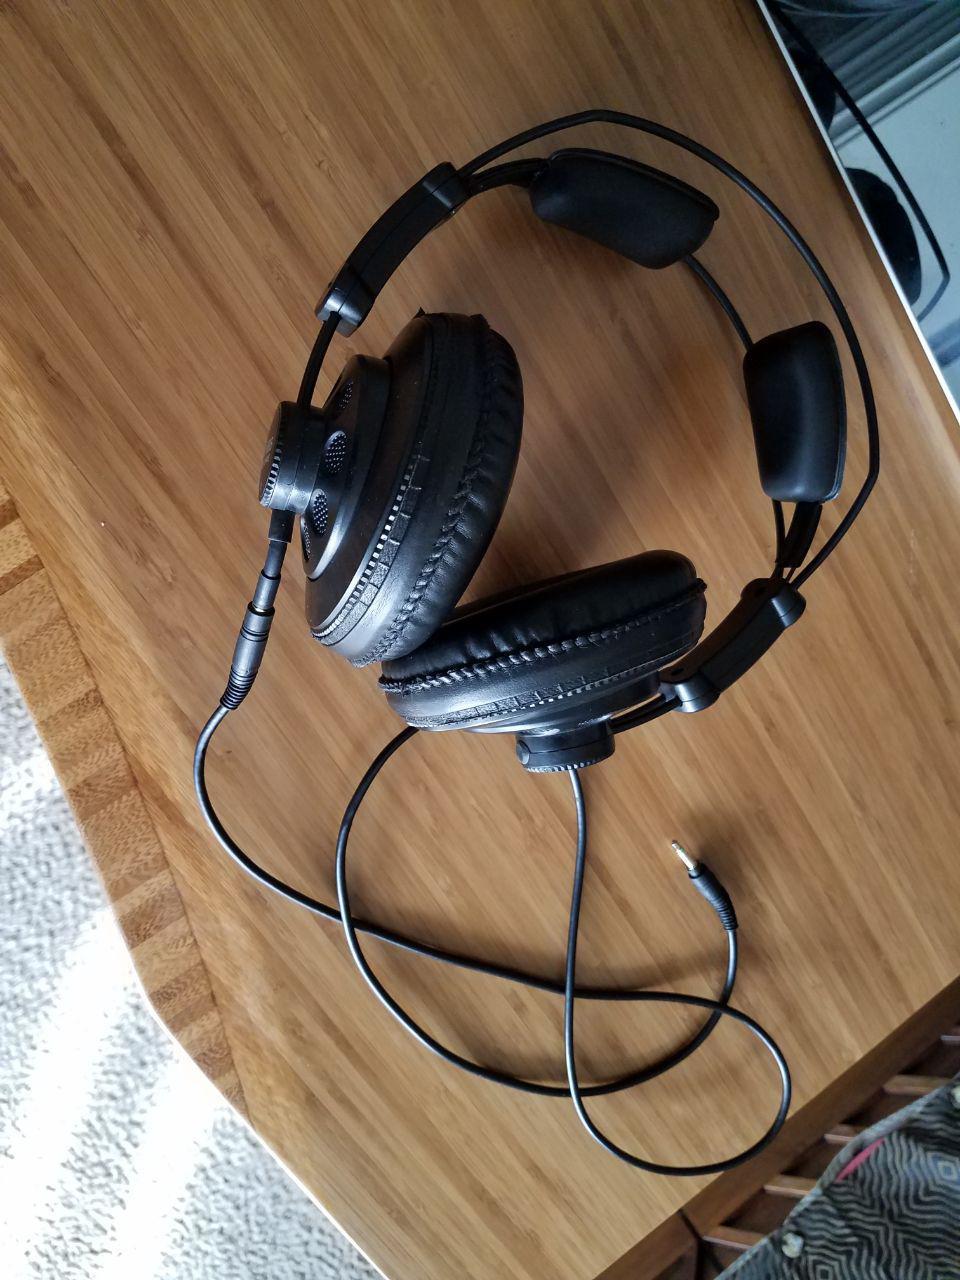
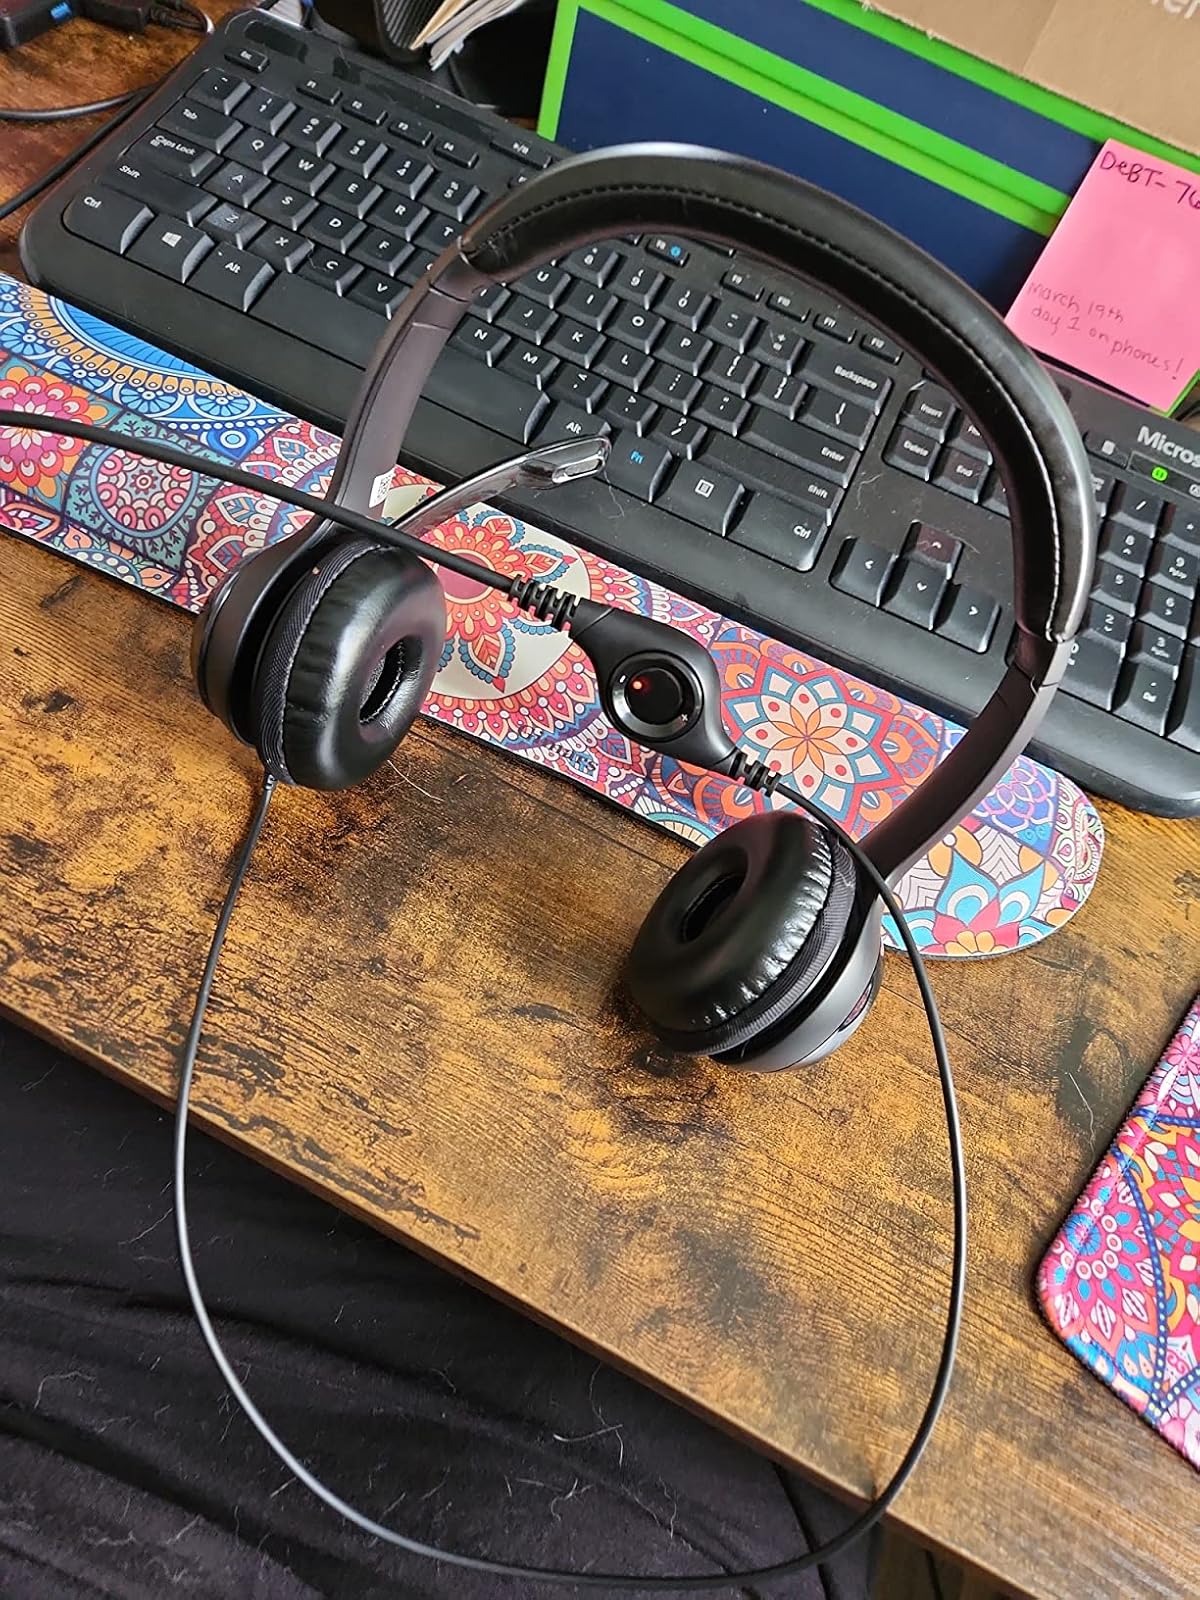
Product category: headphones
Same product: no